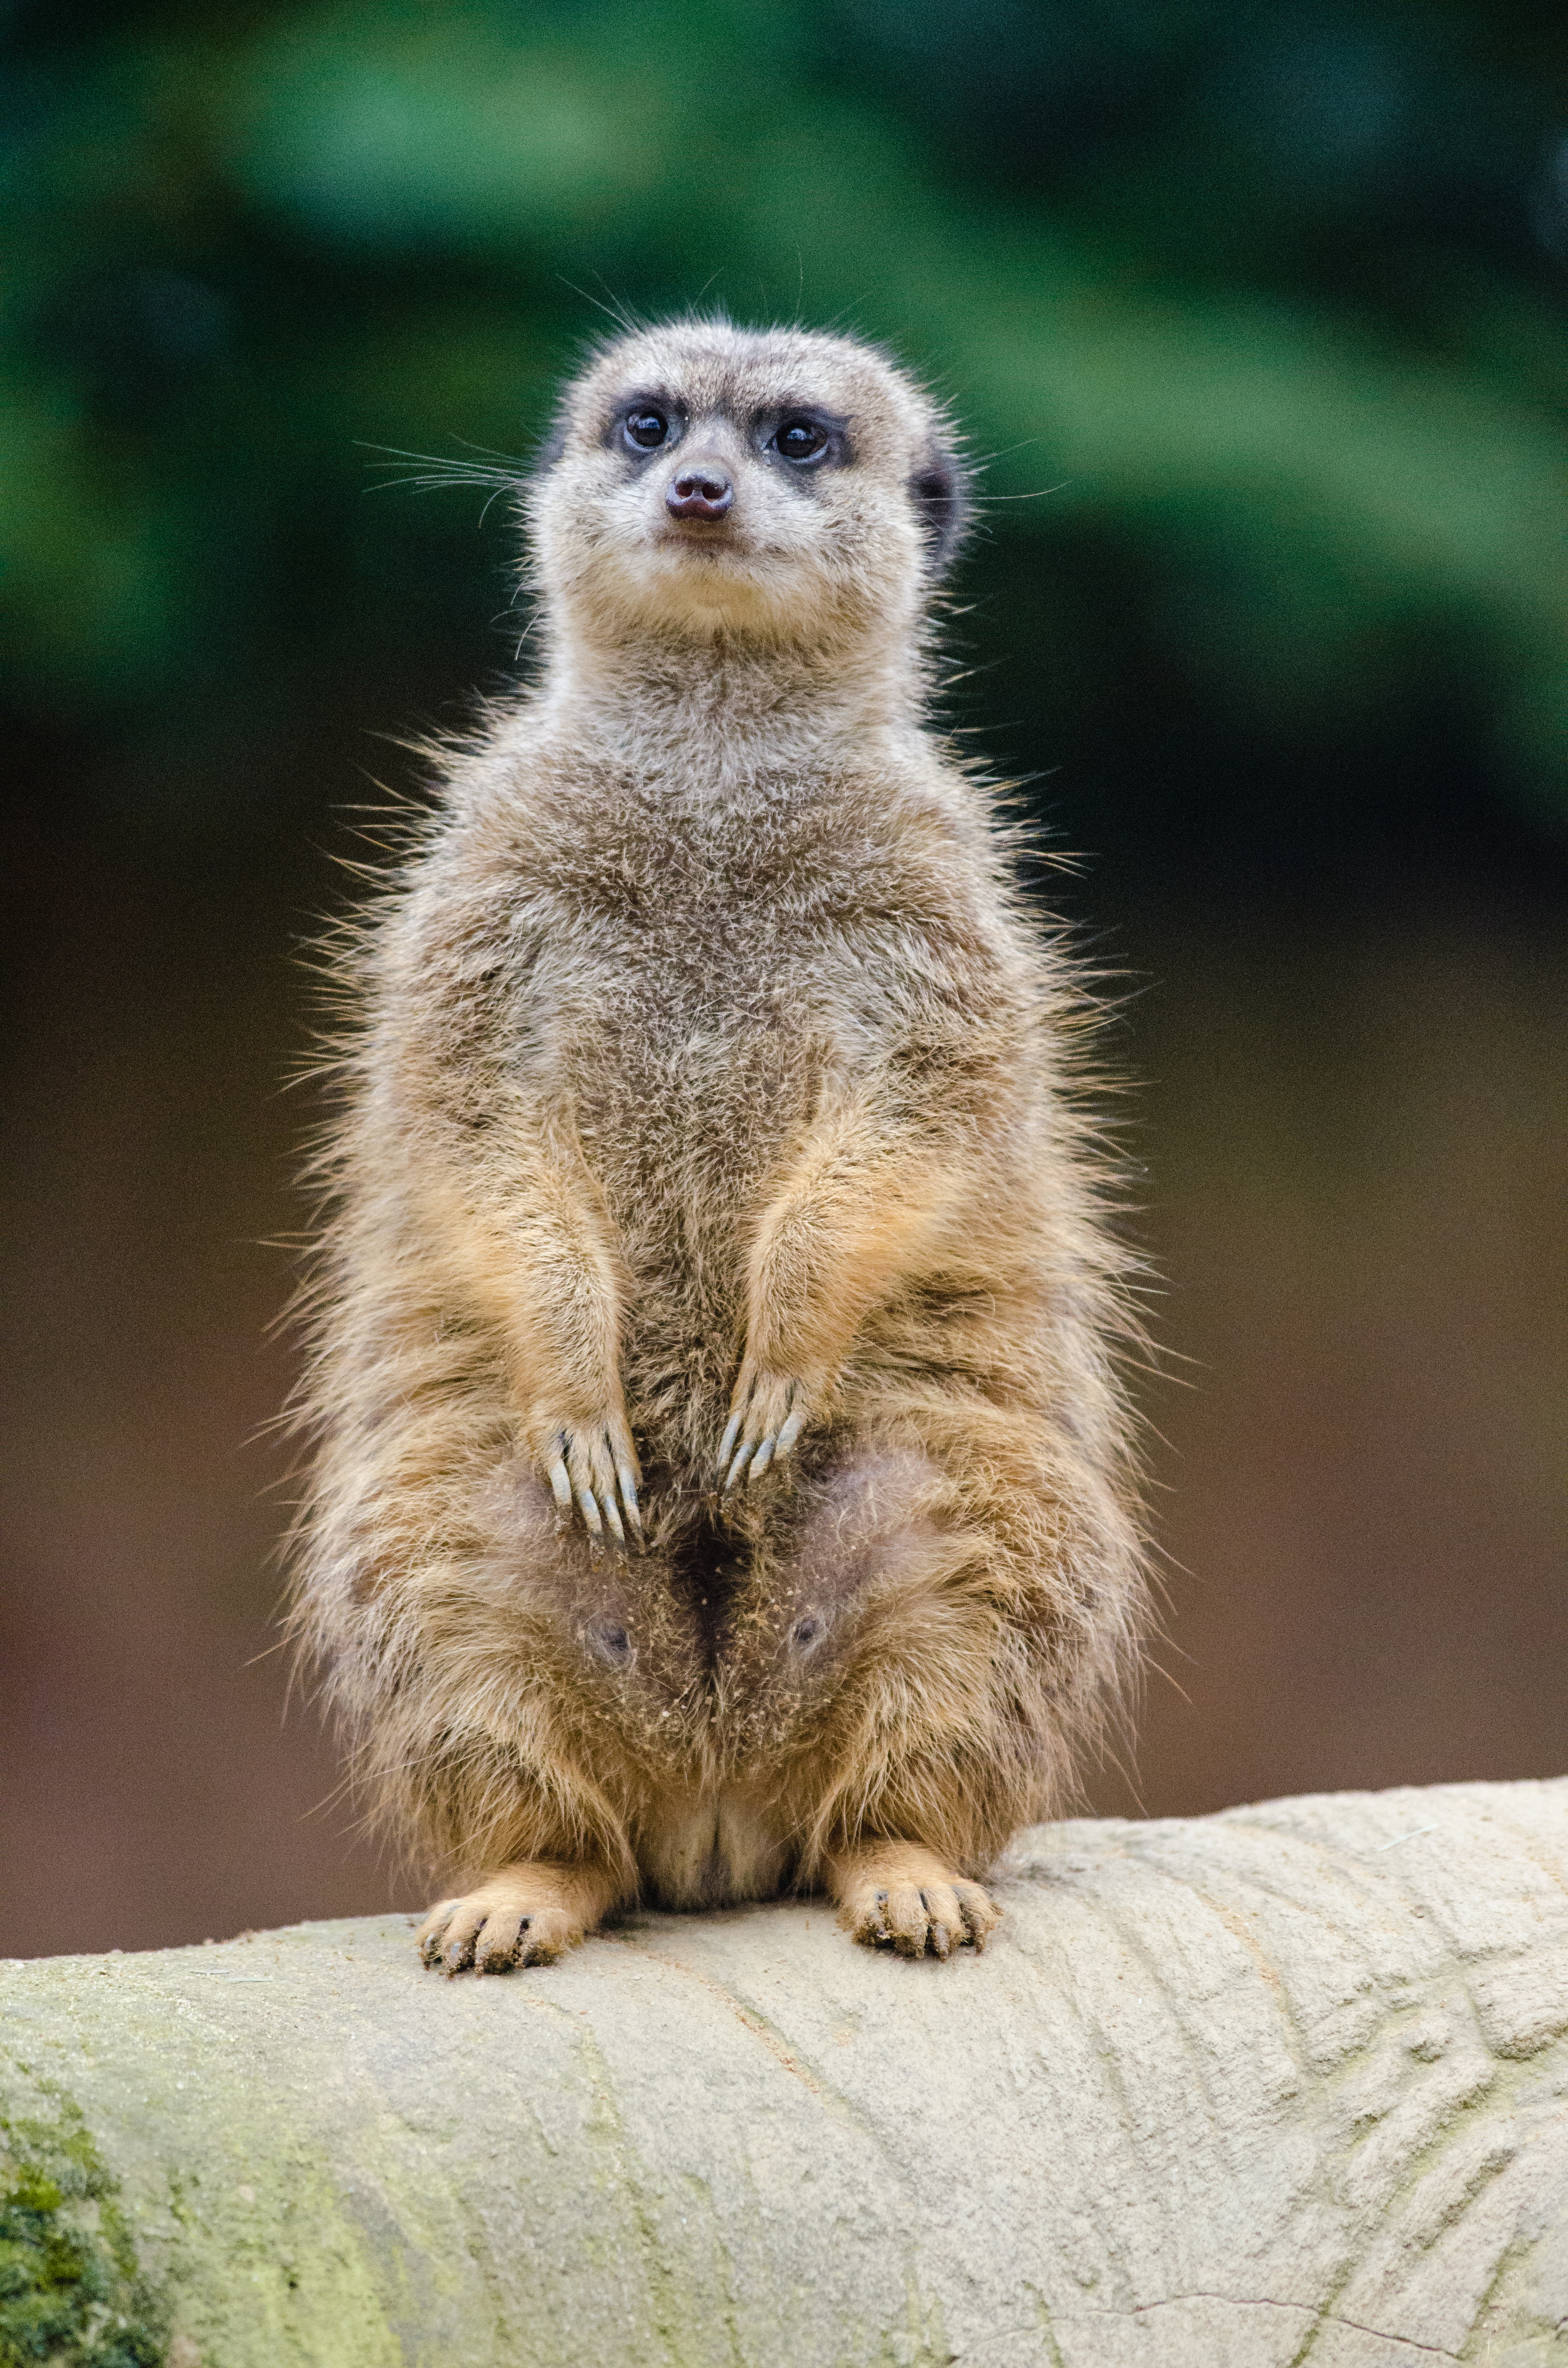
bokeh, animal, cute, wildlife, zoo, mammal, nikon, fauna, whiskers, vertebrate, tier, adorable, d7000, niedlich, tierpark, meerkat, mongoose, marmot, erdm nnchen